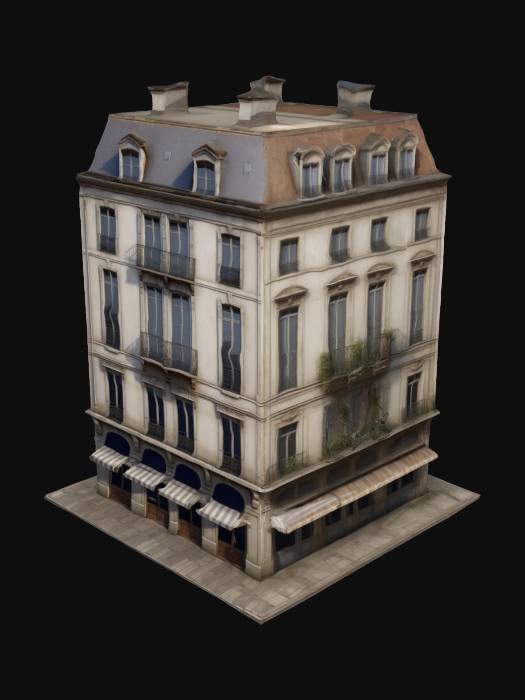
미적 점수 (1~10점): 5